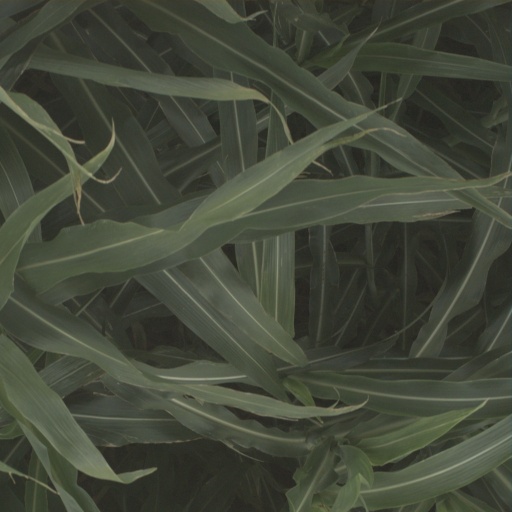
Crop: sorghum